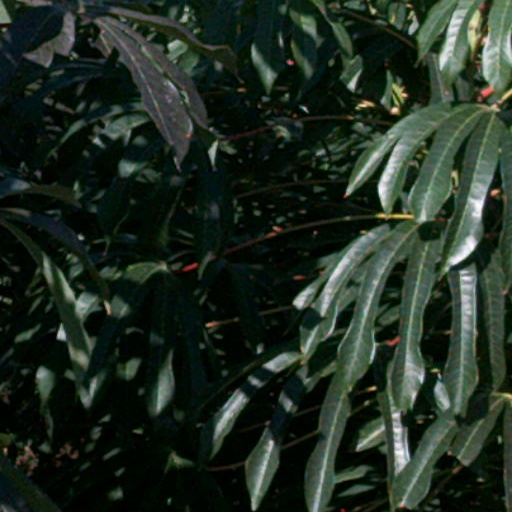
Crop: cassava